Burgberg (Erlangen)

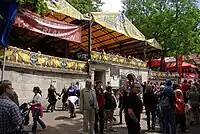
The "Henninger Cellar" during the Erlanger Bergkirchweih, 2009

The Burgberg gained further importance for the town when in the last decades of the 17th century the Erlangen brewers began to drive cellars into the mountain's southern side. Over the course of the next 150 years 16 rock cellars were built, which still today form a labyrinth more than 21 km in length. The Henninger cellar leads 861 metres through the entire mountain to the north side. The cellars provide optimal conditions for the year-round storage of beer, which used to be brewed only in winter. This cellar system enabled the Erlangen brewers to supply fresh beer all year round, making Erlangen one of the leading beer export cities in Germany, especially in the 19th century. The Erlangen brewers only lost this advantage with the invention of the refrigerating machine by Linde. This led to the decline of the Erlangen brewing industry. While individual cellars were still used for mushroom cultivation in the middle of the 20th century, they were no longer used for beer storage.